Brett Hull Hockey

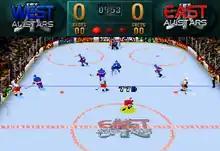
Gameplay screenshot from the unreleased "Brett Hull NHL Hockey" for the Atari Jaguar and Jaguar CD, showcasing a match between Western All-Stars and Eastern All-Stars.

In November 1993, Accolade signed an agreement with Atari Corporation to be a third-party developer for the recently released Atari Jaguar and licensed five titles from their catalog to Atari Corp. in order to be ported and released for the system, with "Brett Hull Hockey" being one of the five licensed games and it was first announced in early 1994. The port was later showcased by Atari in an early playable state at WCES '95 and slated for a Q2 1995 release, with plans to be published for both the Jaguar and Jaguar CD. It was later showcased in a more advanced state at E3 1995 and was later slated for a Q3 1995/November 1995 release.